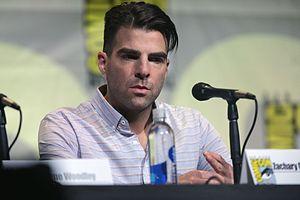
Zachary Quinto est un acteur et producteur américain, né le 2 juin 1977 à Pittsburgh. Il est notamment connu pour avoir joué le rôle de Sylar dans la série Heroes, celui de Spock dans la récente saga Star Trek et Oliver Thredson dans la deuxième saison de l'anthologie américaine American Horror Story.